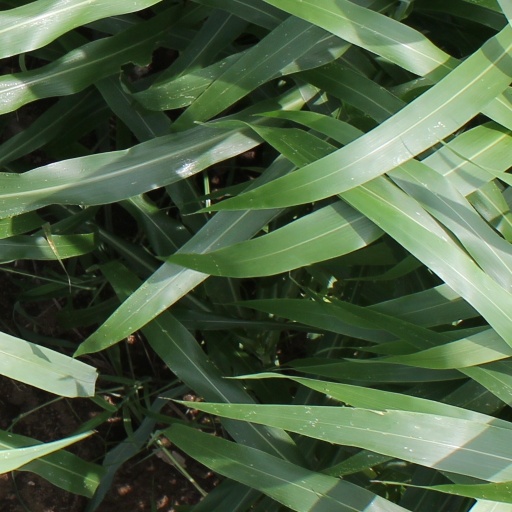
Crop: sorghum